Livio Mehus

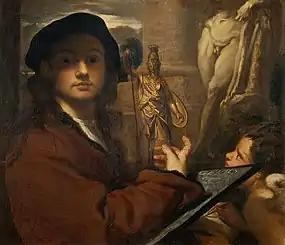
"Allegory of sculpture with self-portrait"

Lieven Mehus or Livio Mehus (1630, in Oudenaarde – 7 August 1691, in Florence) was a Flemish painter, draughtsman and engraver of the Baroque period, who trained and worked in Italy. He was mainly active in Florence where he was court painter of Prince Mattias de' Medici. During his lifetime he enjoyed a high reputation for his allegorical and mythological scenes, landscapes, religious works and portraits.